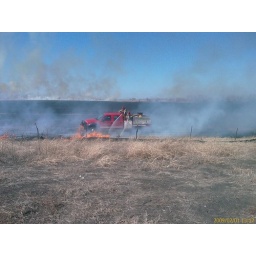
A large grass fire near my house in Forney. Burned many acres of dry grassland.